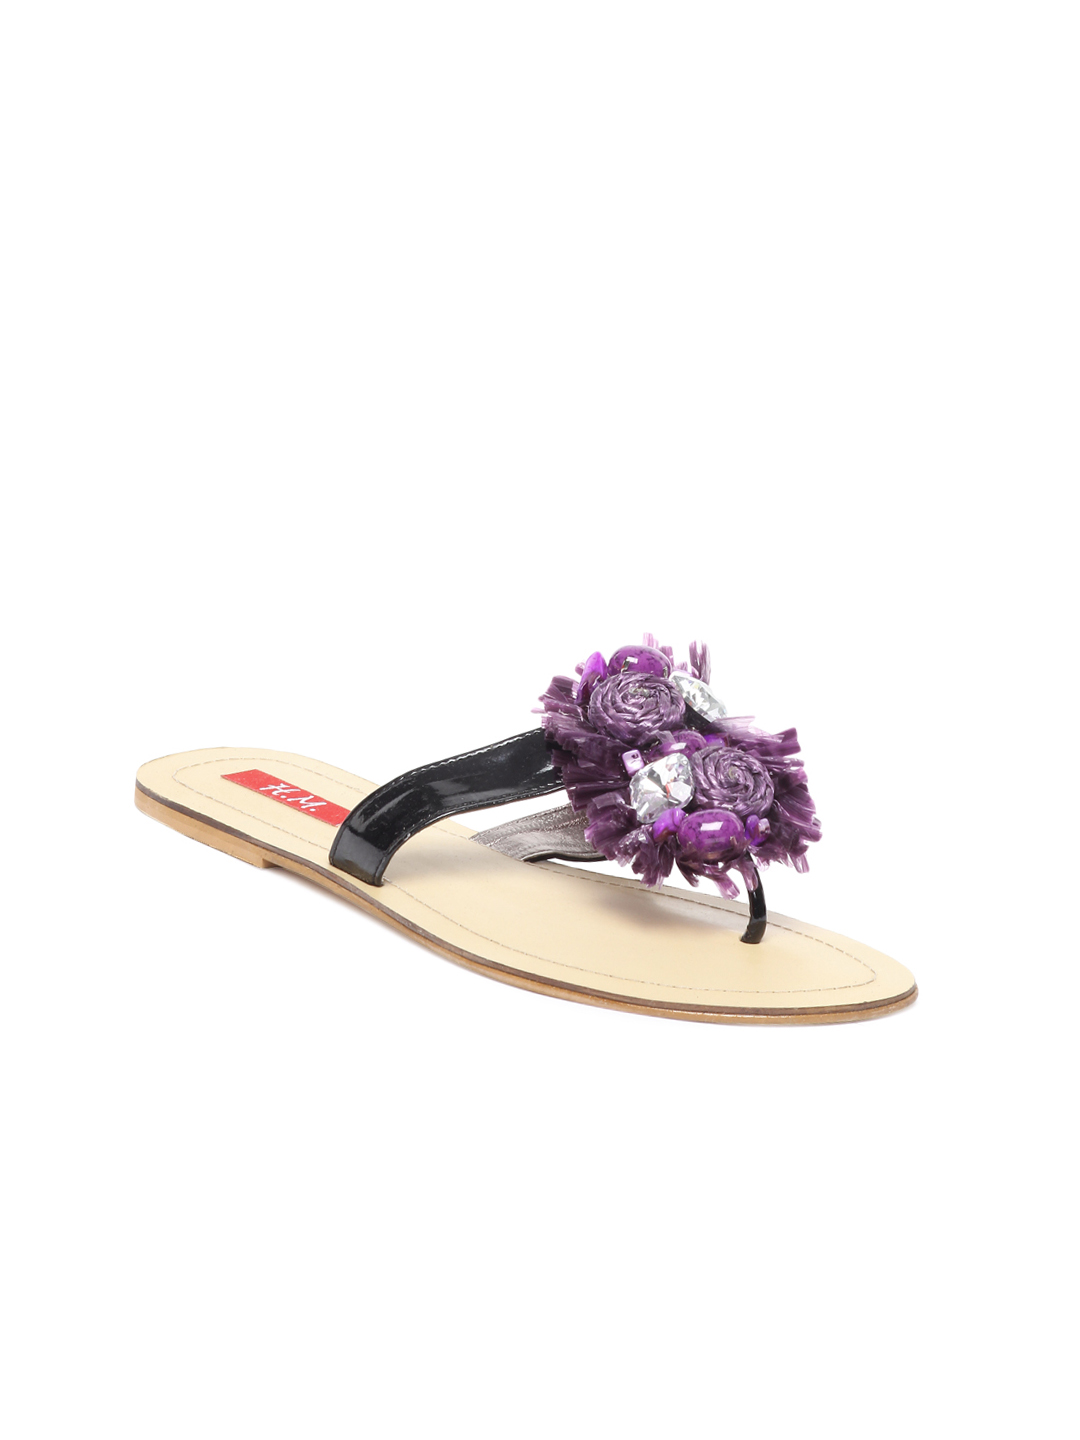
HM Women Purple Flats
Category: Footwear / Shoes / Heels
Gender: Women
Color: Purple
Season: Winter 2012
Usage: Casual